E. Nobel

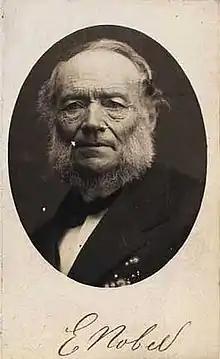
Danish businessman and politician Emilius Ferdinand Nobel (1810-1892).

E. Nobel was a tobacco company based in Copenhagen, Denmark.